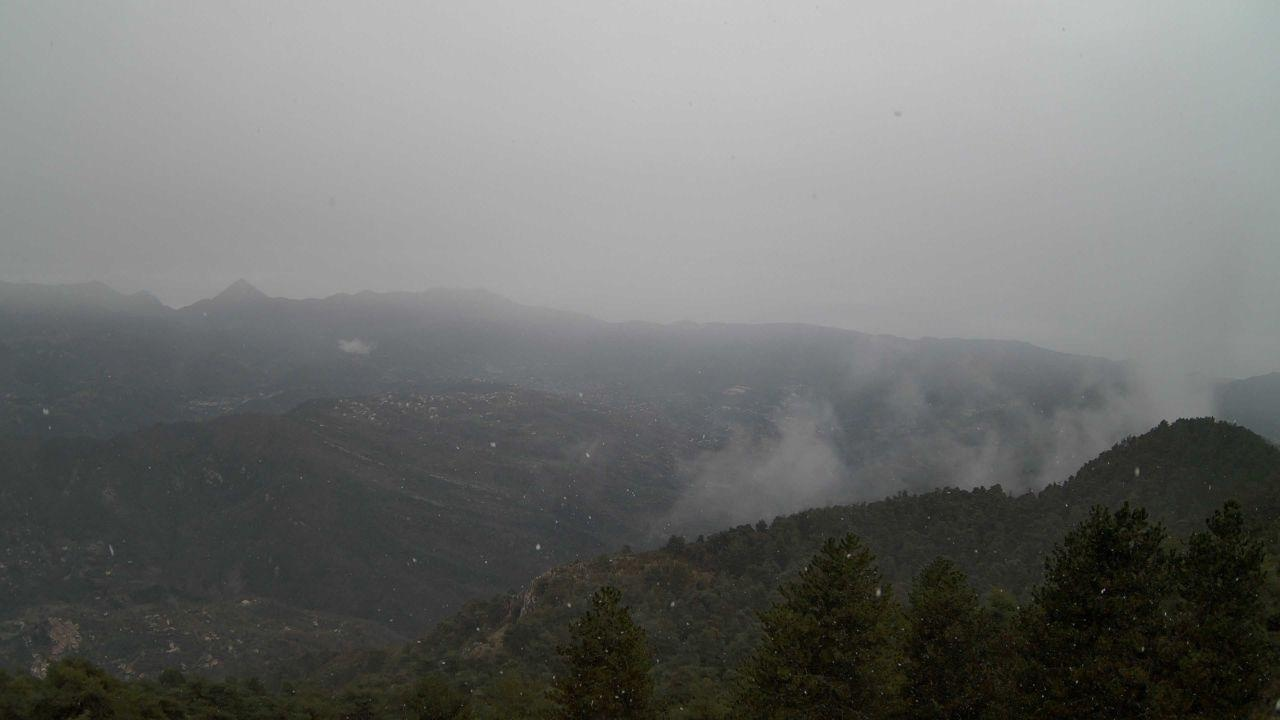
Fire: no
Smoke: yes